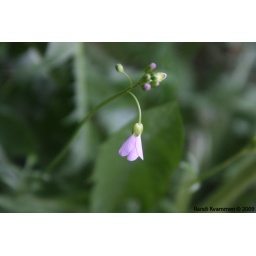
I found this beautiful pink flower in the garden.